Paulo Centurión

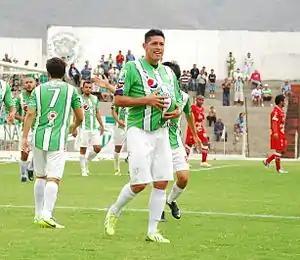
Centurion in Antigua celebrating his goal with dedications to his wife who was pregnant

After 11 years, Centurión returned to his native province and rejoined the club that saw him make his debut, Sol de América, for the 2013–14 Torneo Argentino B season.